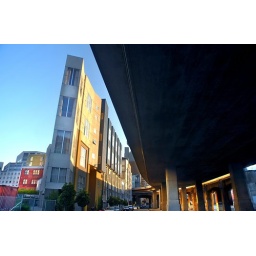
1st street under the bay bridge / highway 80 off ramp - rincon hill, san francisco, california